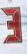
Number: 3